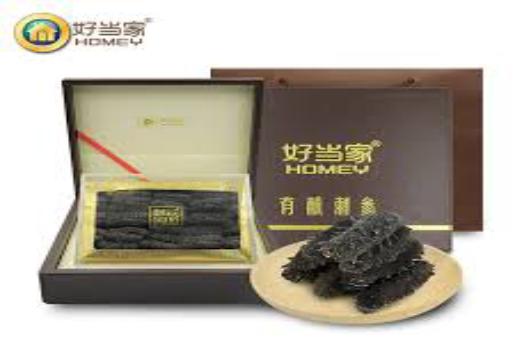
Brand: Homey
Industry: Food